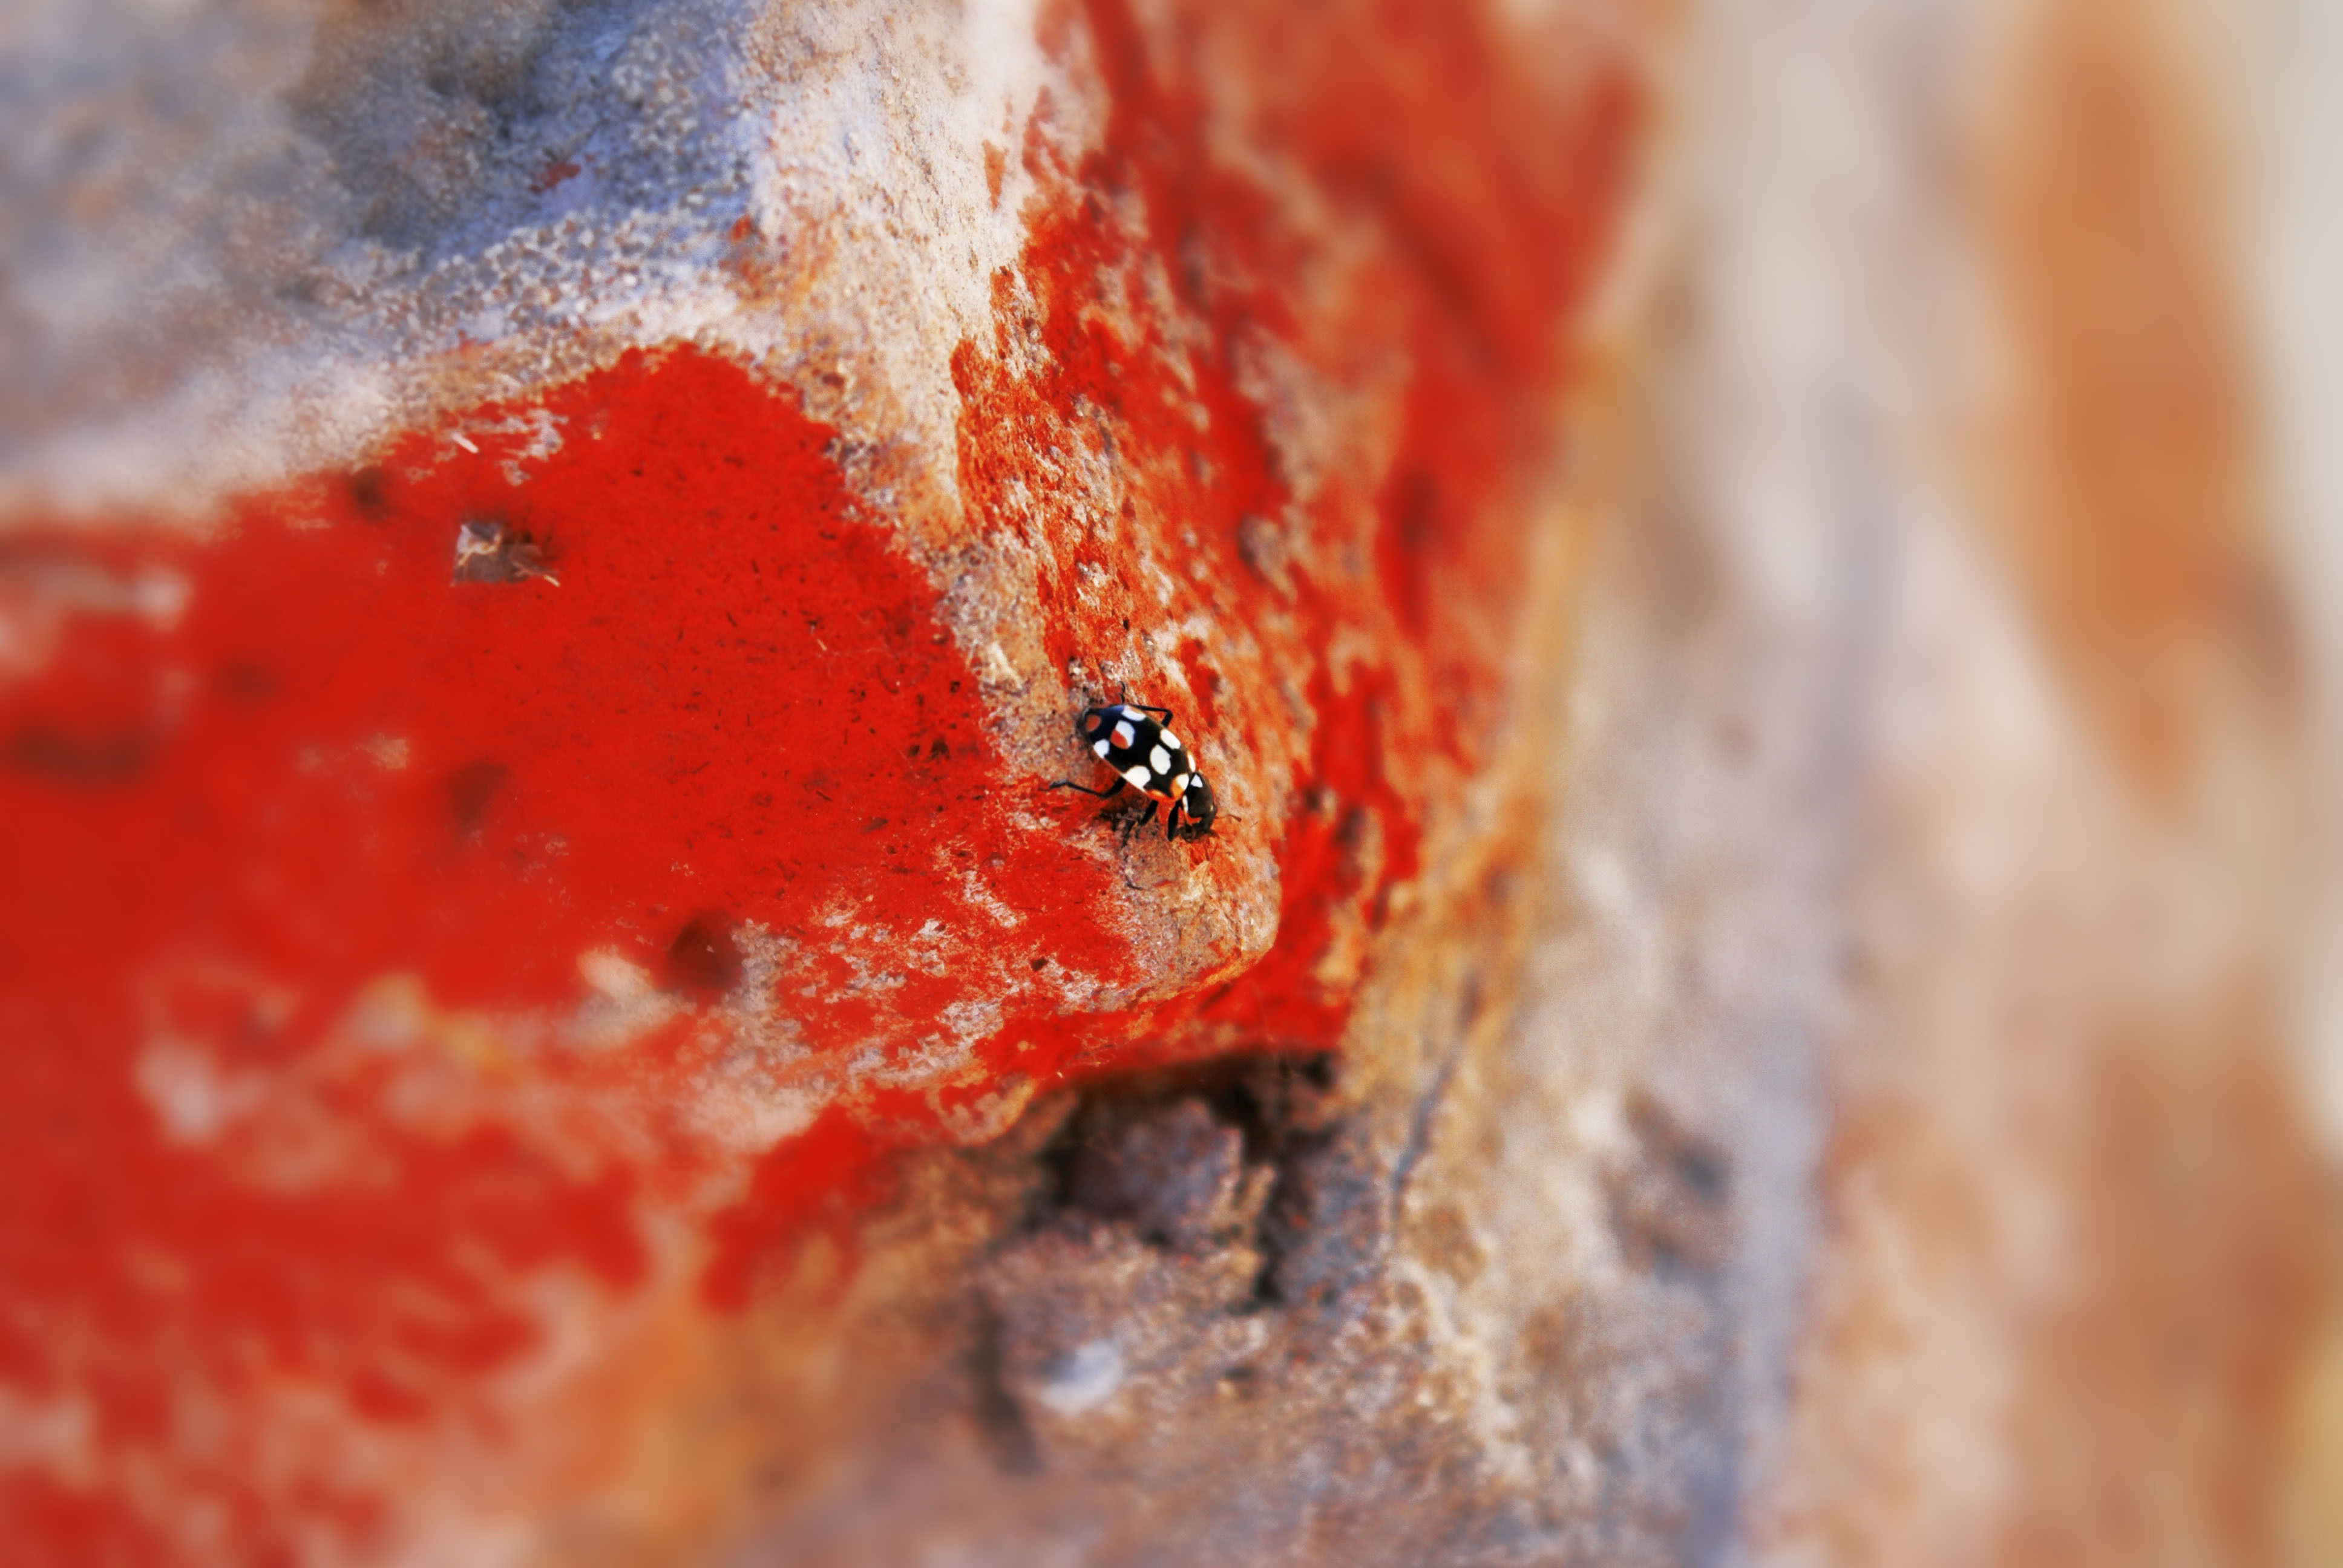
nature, red, insect, macro, ladybug, close up, animals, insects, macro photography